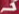
Number: 7